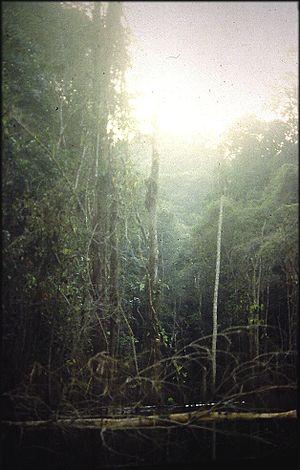
Photos prises sur le fleuve Sinnamary ou ses berges lors de la fin de la montée des eaux induites par le barrage EDF de Petit saut, en Guyane, en décembre 1995. De très nombreux arbres dont le système racinaire n'est normalement pas immergé sont morts noyés.
La station scientifique de Saint-Eugène est l'une des station de recherche scientifique de terrain situées en Guyane et relevant du CNRS et du Muséum national d'histoire naturelle. Elle est installée au cœur de la forêt du plateau des Guyanes aux environs de Sinnamary et de Saint-Élie, en bordure de la partie amont de la retenue du barrage de Petit-Saut, dans le Bassin du Sinnamary. Ses installations de bases sont établies sur les berges d'un affluent de la rivière Koursibo, qui se jette dans le fleuve Sinnamary.